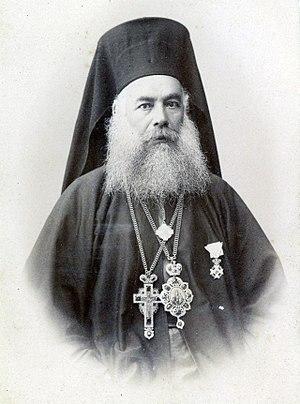
Procope II d’Athènes a vu le jour à Doumena Kalavryta, en Grèce, en 1837, et est décédé au monastère Faneromenis de Salamine le 4 juillet 1902. Il est métropolite d’Athènes et de toute la Grèce entre 1896 et 1901.